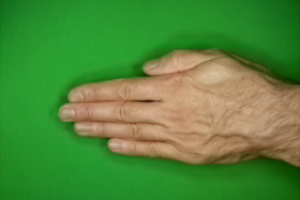
Label: paper